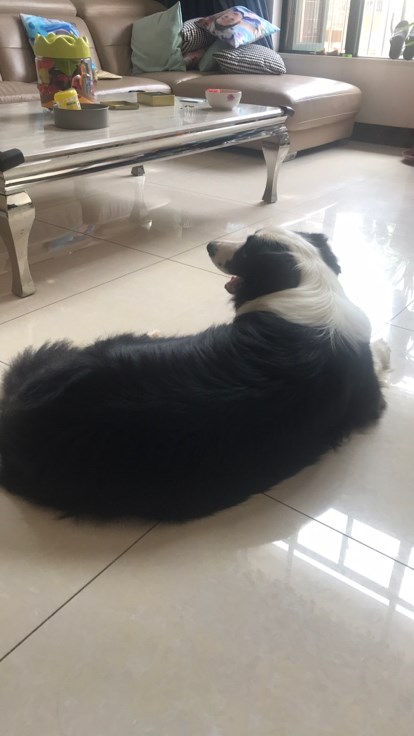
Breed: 2594-n000109-Border_collie